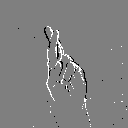
ASL letter: r